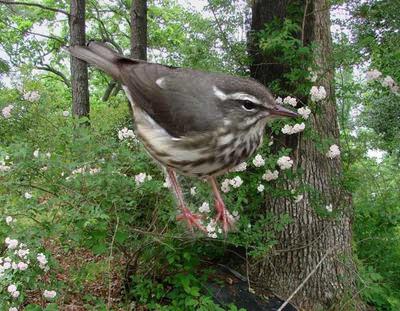
Bird species: Louisiana_Waterthrush
Bird type: landbird
Background: land